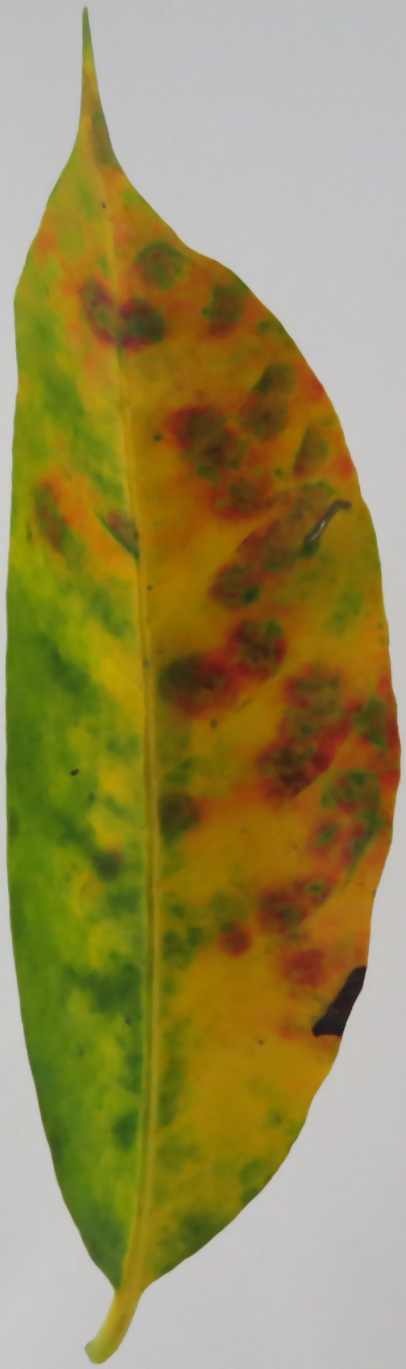
Label: phosphorus-P